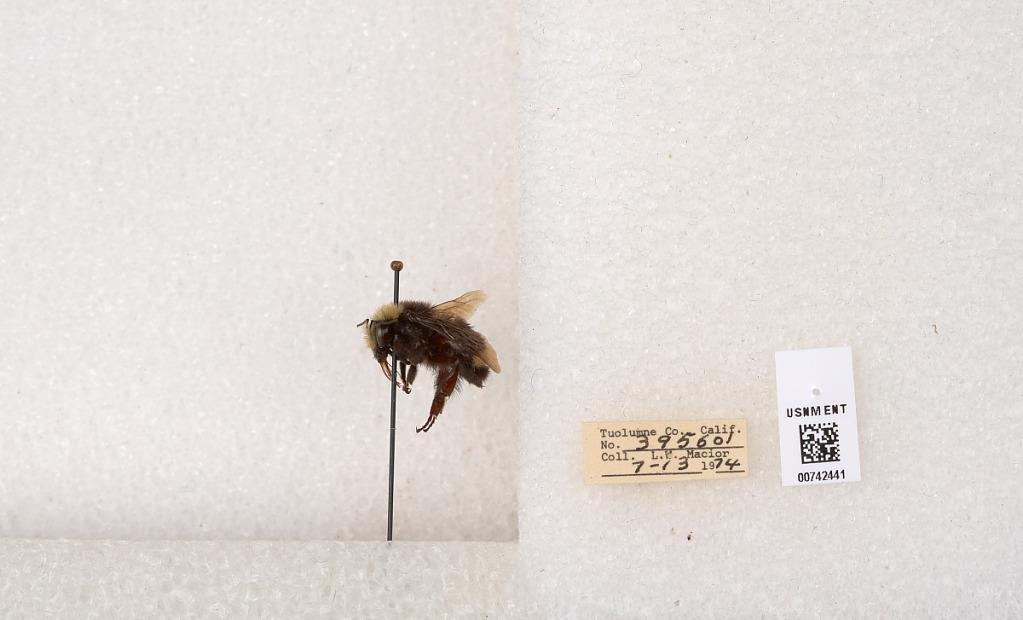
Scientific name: Bombus (Pyrobombus) vosnesenskii Radoszkowski
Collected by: L. Macior
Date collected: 1974-7-13
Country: United States
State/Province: California
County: Tuolumne
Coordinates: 37.9712, -120.228